Limnology

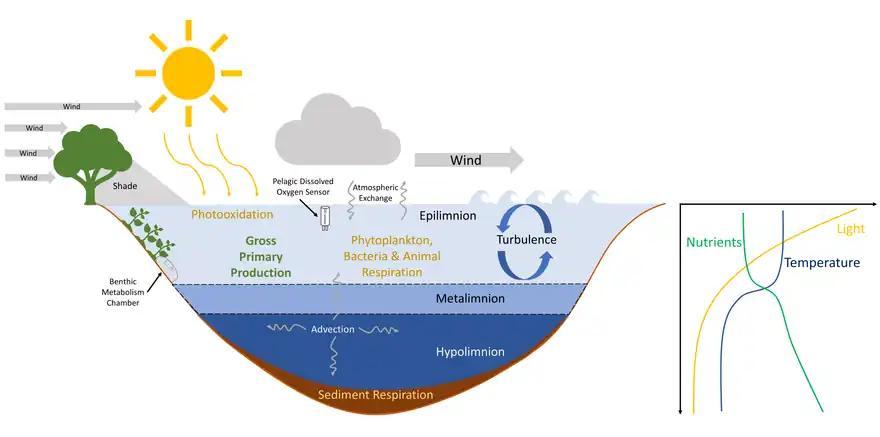
Lake cross-sectional diagram of the factors influencing lake metabolic rates and concentration of dissolved gases within lakes. Processes in gold text consume oxygen and produce carbon dioxide while processes in green text produce oxygen and consume carbon dioxide.

It includes aspects of the biological, chemical, physical, and geological characteristics of fresh and saline, natural and man-made bodies of water. This includes the study of lakes, reservoirs, ponds, rivers, springs, streams, wetlands, and groundwater. Water systems are often categorized as either running (lotic) or standing (lentic).